Johan Lauritz Sundt

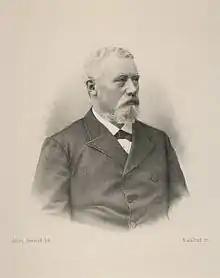

Sundt was born in Fredriksvern, and was a nephew of Eilert Sundt. He founded the matchstick factory "Nitedals Tændstikfabrik" in 1862, and co-founded the first margarine factory in Norway, "Christiania smørfabrikk", in 1876. He served as mayor of Nittedal for seven years, from 1858. He was interested in literature, and wrote two plays, including "Nils Lykke", which was staged at Kristiania norske Theater. He was decorated Knight of the Order of St. Olav in 1887.